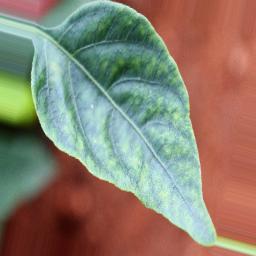
Label: healthy